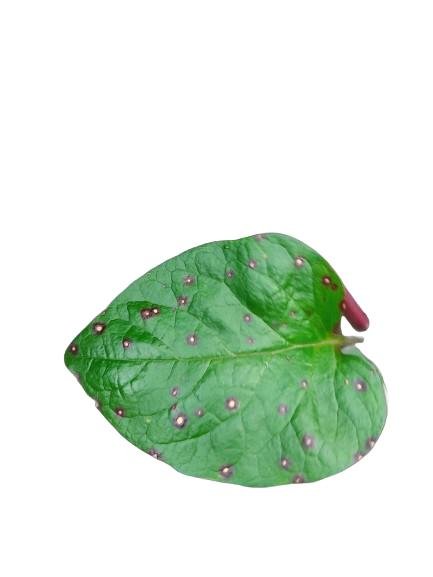
Label: Bacterial-Spot